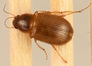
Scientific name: Amara quenseli
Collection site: Onaqui NEON (ONAQ), plot ONAQ_018